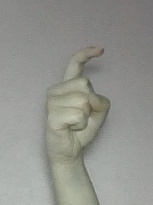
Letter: ra